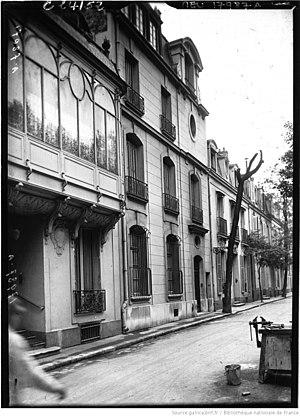
Maison d'Anatole France, villa Saïd, Paris (Source gallica.bnf.fr / Bibliothèque nationale de France). Photo de 1924.
La villa Saïd est une voie privée du 16ᵉ arrondissement de Paris, en France.